Essex Road railway station

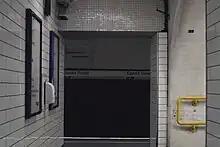
Inside Essex Road featuring Network South East Branding.

The Northern City Line was closed on 4 October 1975 (due to its weekend closure, Essex Road closed the day before) and ceased to be part of the London Underground. The line was transferred to British Rail (BR) and the unused connection between Drayton Park and Finsbury Park from the cancelled Northern Heights plan finally received the tracks to connect the line to the surface platforms at . On 8 August 1976, the City Line reopened as part of the BR network with main line size trains running to . On 8 November 1976, seventy-two years after the GN&CR first opened, the line was opened fully for main line trains from Moorgate to Finsbury Park and beyond as had been originally intended. It is the only underground station on this line not operated by London Underground or Transport for London.